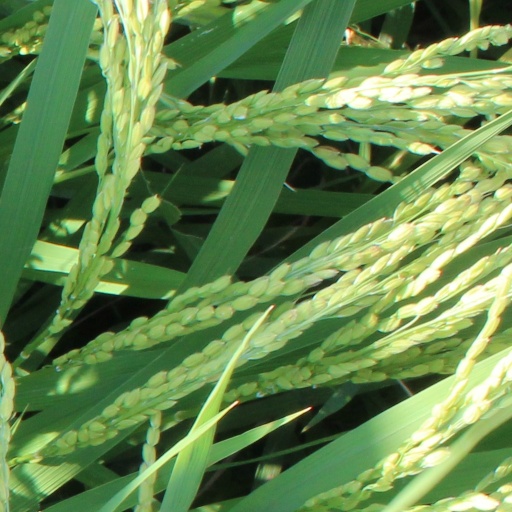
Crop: rice